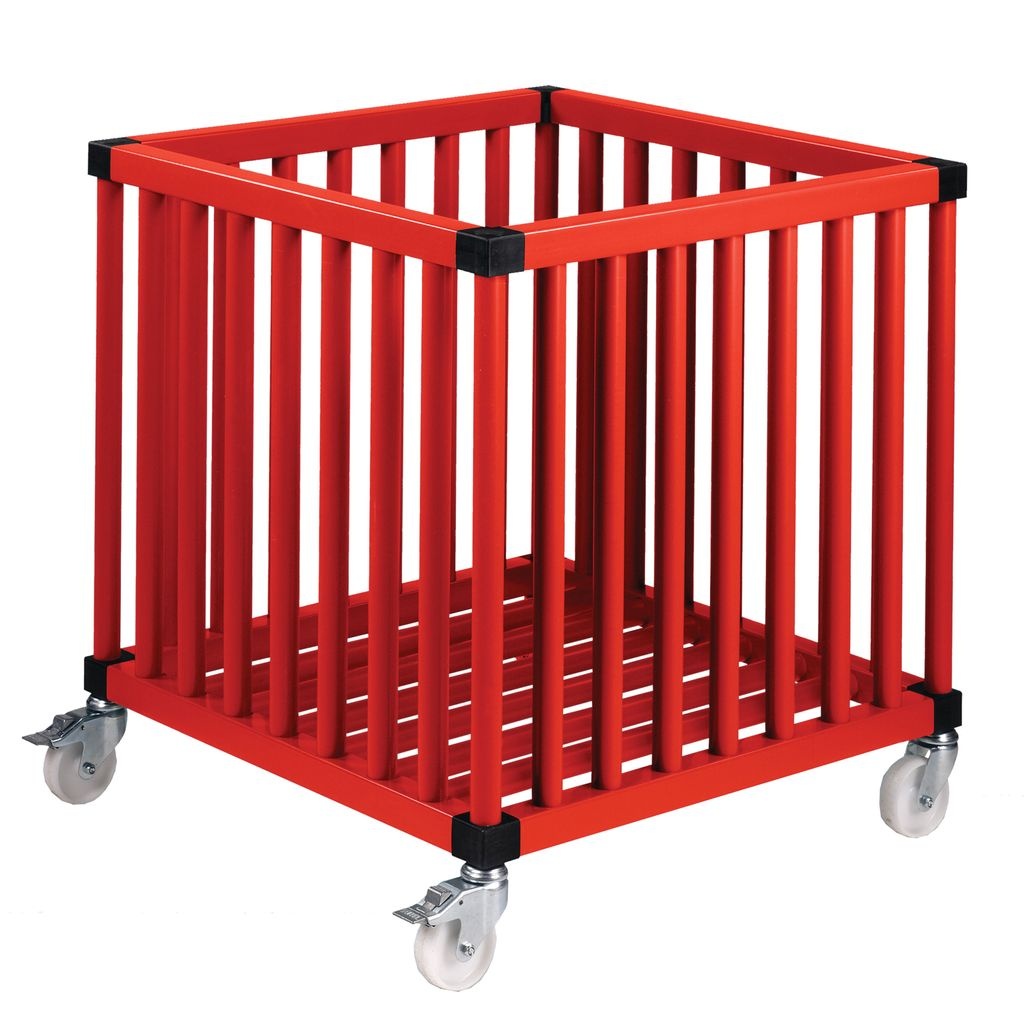
SPORTS STORAGE PEN RED
Manufactured from strong, hygienic, water-resistant plastic making it ideal of changing rooms and wet areas. Features rust-proof zinc and nylon castors, two of which are braked. Size: 80 L x 50 W x 85cm H.
Brand: Bishop Sports & Leisure
Category: Sporting Goods > Athletics > Tennis > Tennis Training Aids > Tennis Training Backpacks